Smart Forspeed

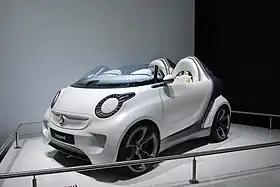
Smart Forspeed at Frankfurt Motor Show 2011

The Smart Forspeed is a concept car first shown to the public at the 2011 Geneva Motor Show by the Smart division of Daimler AG.